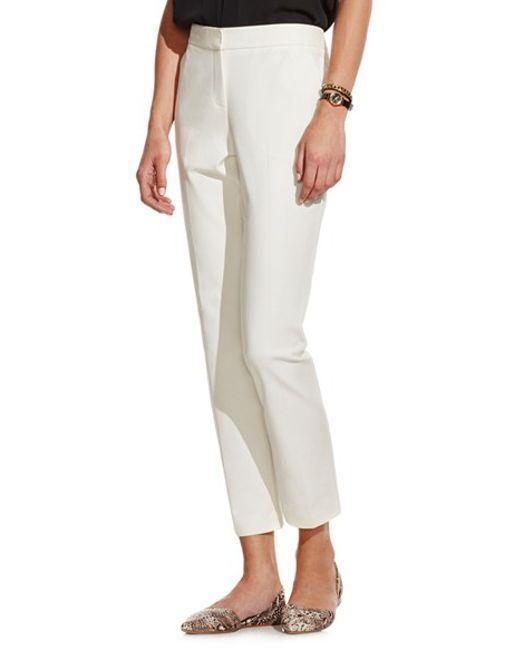
Slim Fit weiße Baumwollhose für Damen